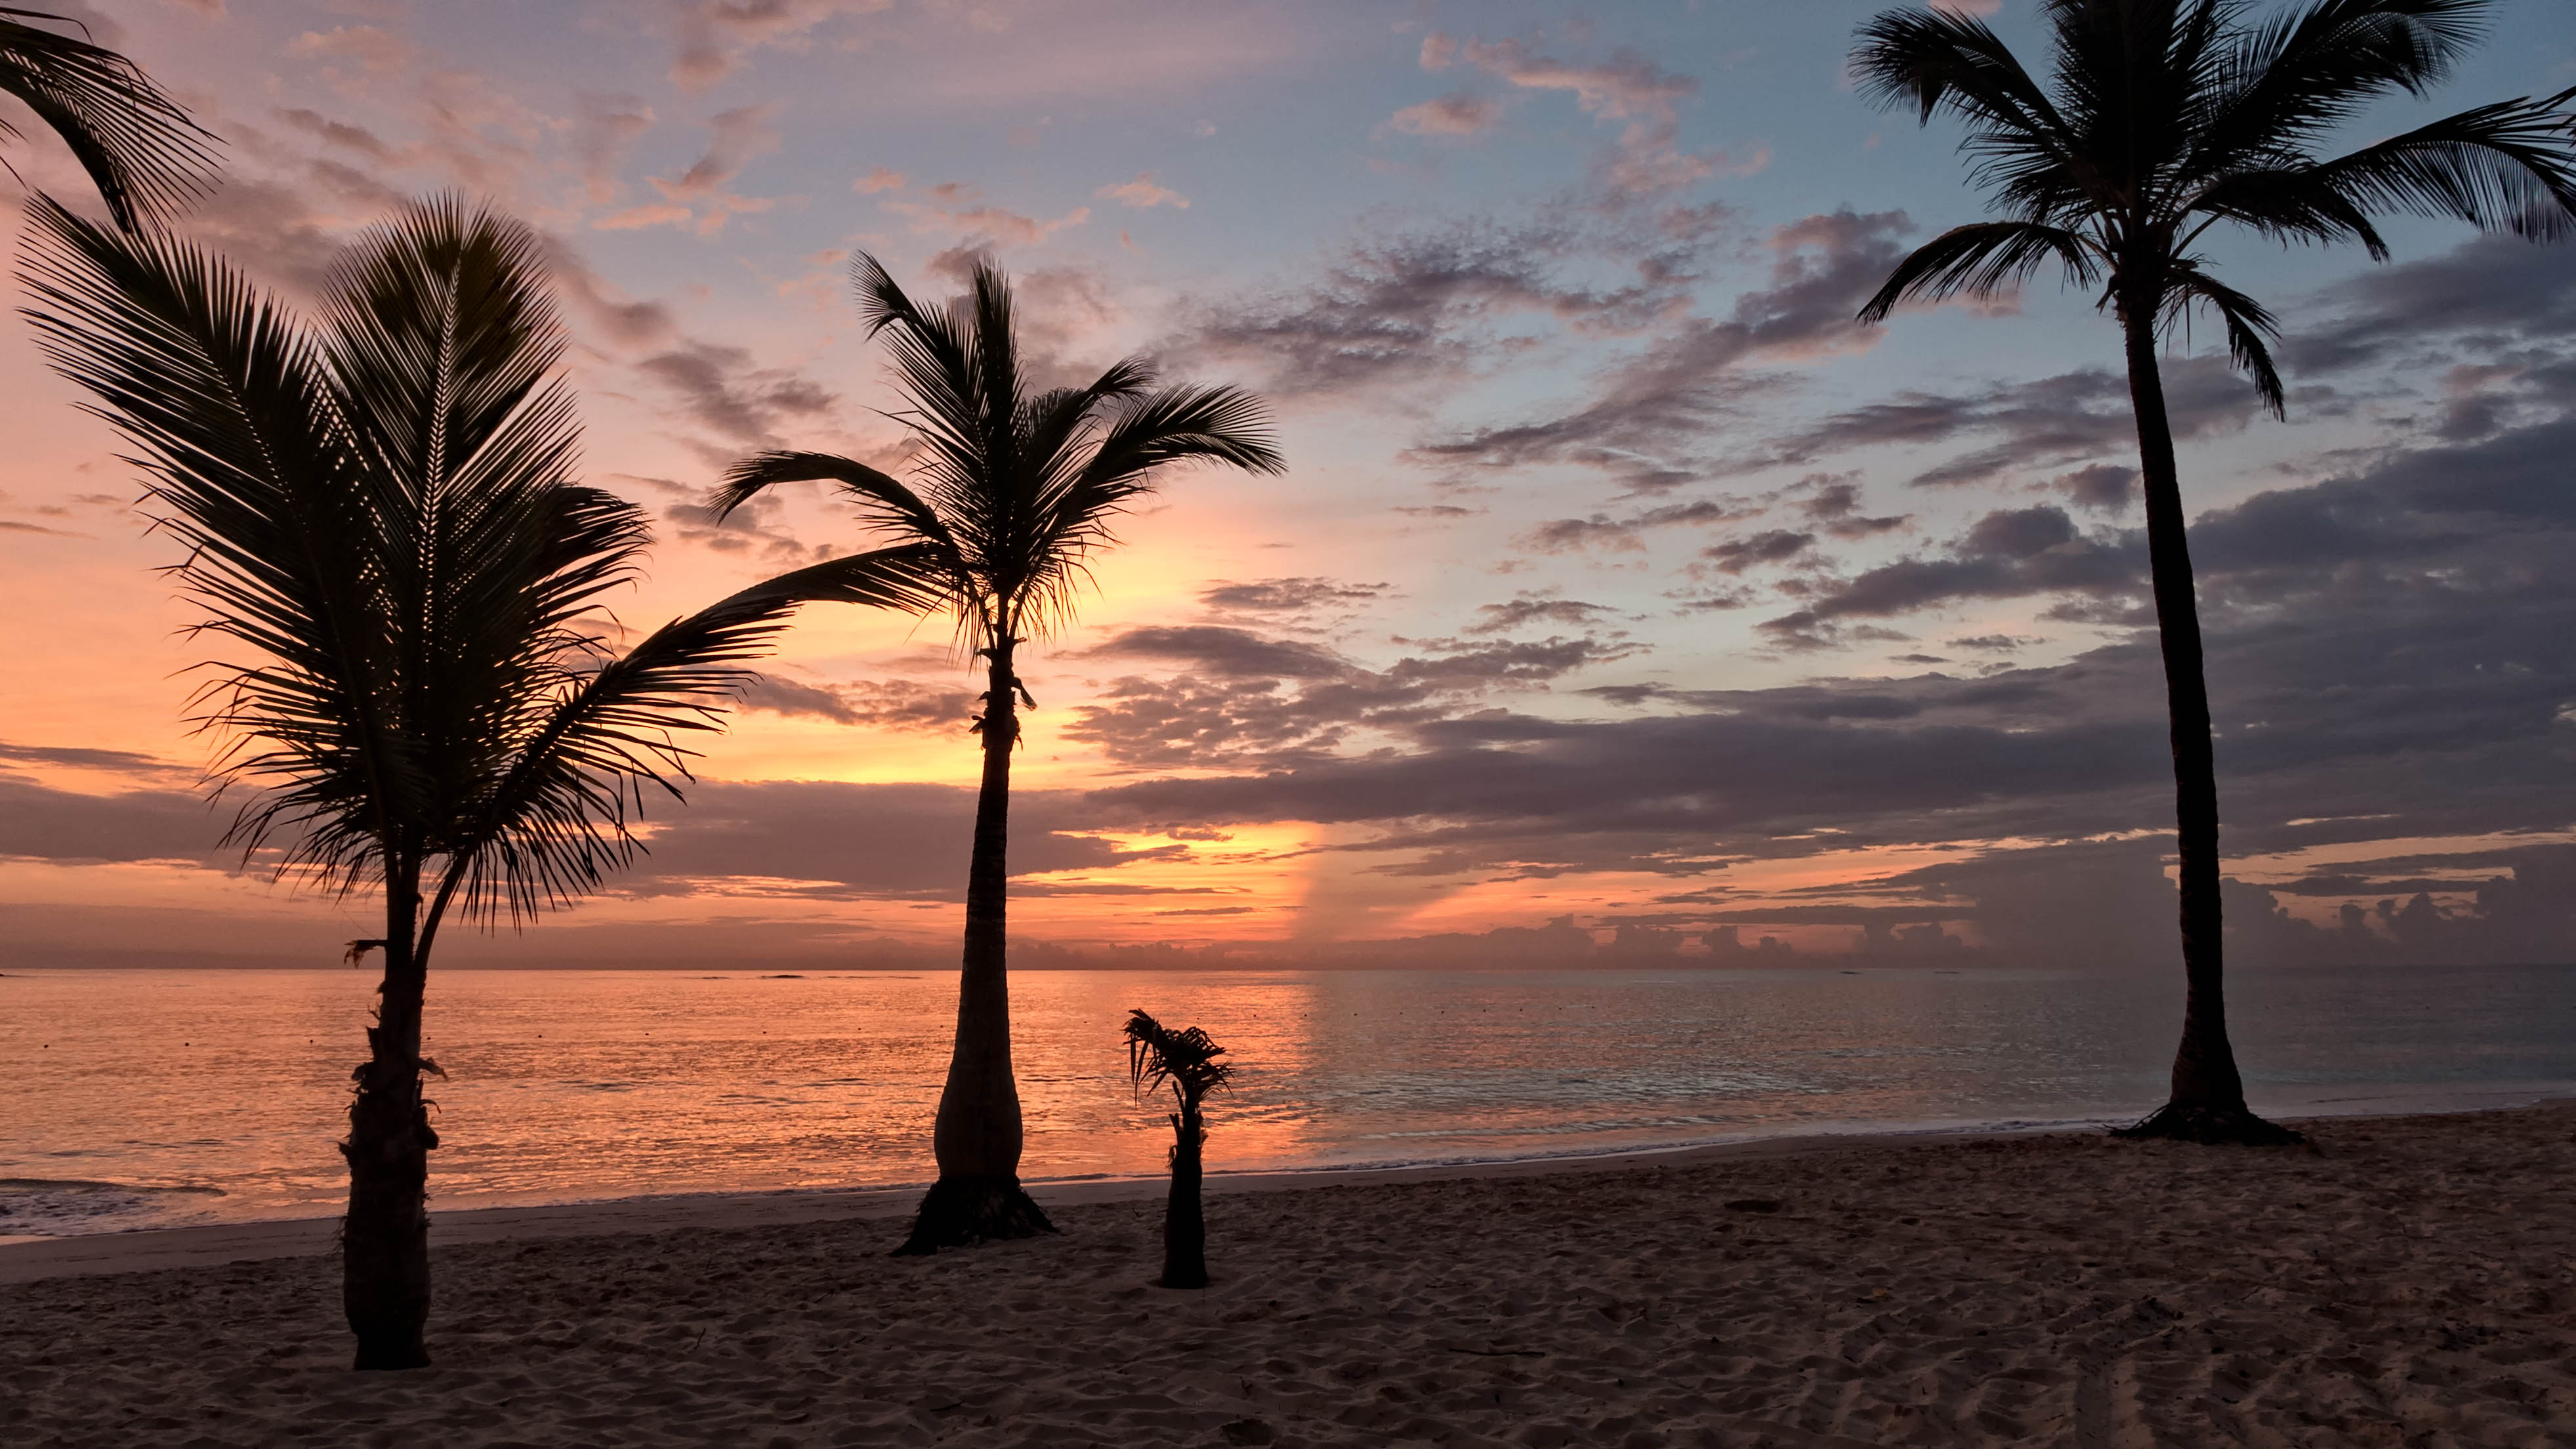
tree, sky, nature, palm tree, tropics, arecales, horizon, woody plant, sunset, plant, attalea speciosa, morning, calm, date palm, evening, elaeis, vacation, dusk, sea, ocean, landscape, beach, summer, sunrise, sunlight, cloud, caribbean, afterglow, coast, tourism